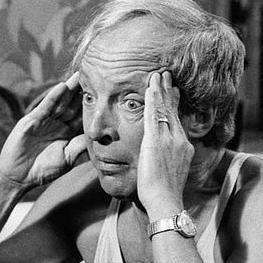
Age: 51